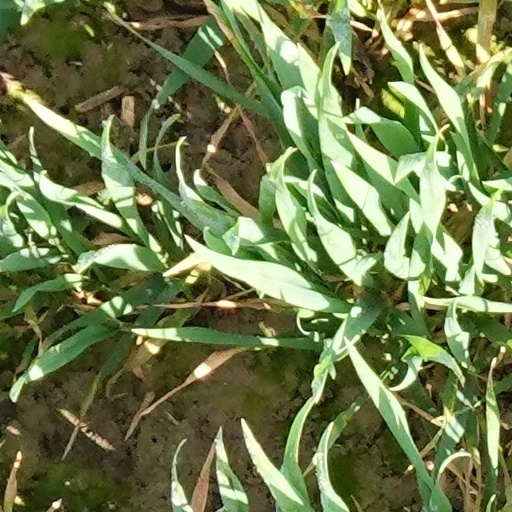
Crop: wheat